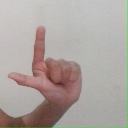
अक्षर: ल